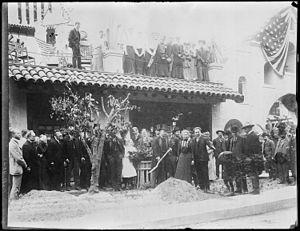
La navel est une variété d'orange caractérisée par la croissance d'un deuxième fruit à l'apex, qui ressemble à un nombril humain et peut dépasser légèrement.